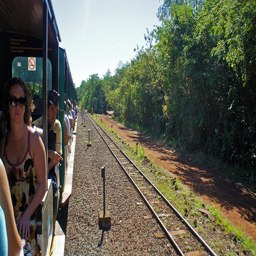
People riding on a sight seeing train in the daylight.
People look on from the seats of a passenger train.
People look over the edge of the train while enjoying a site seeing event.
People traveling in an open style train on a sunny day.
People riding on an open air trolly during the day.